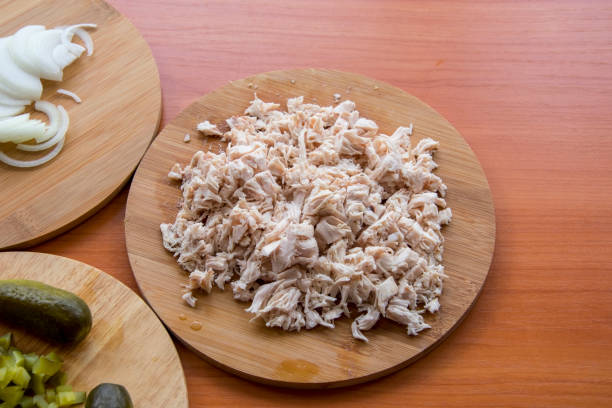
Label: boiled_chicken